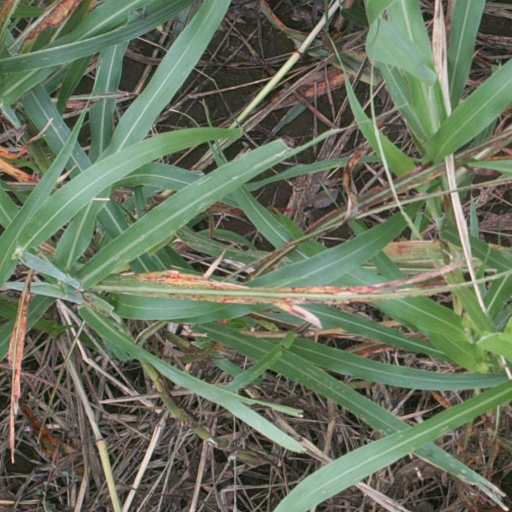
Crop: sorghum